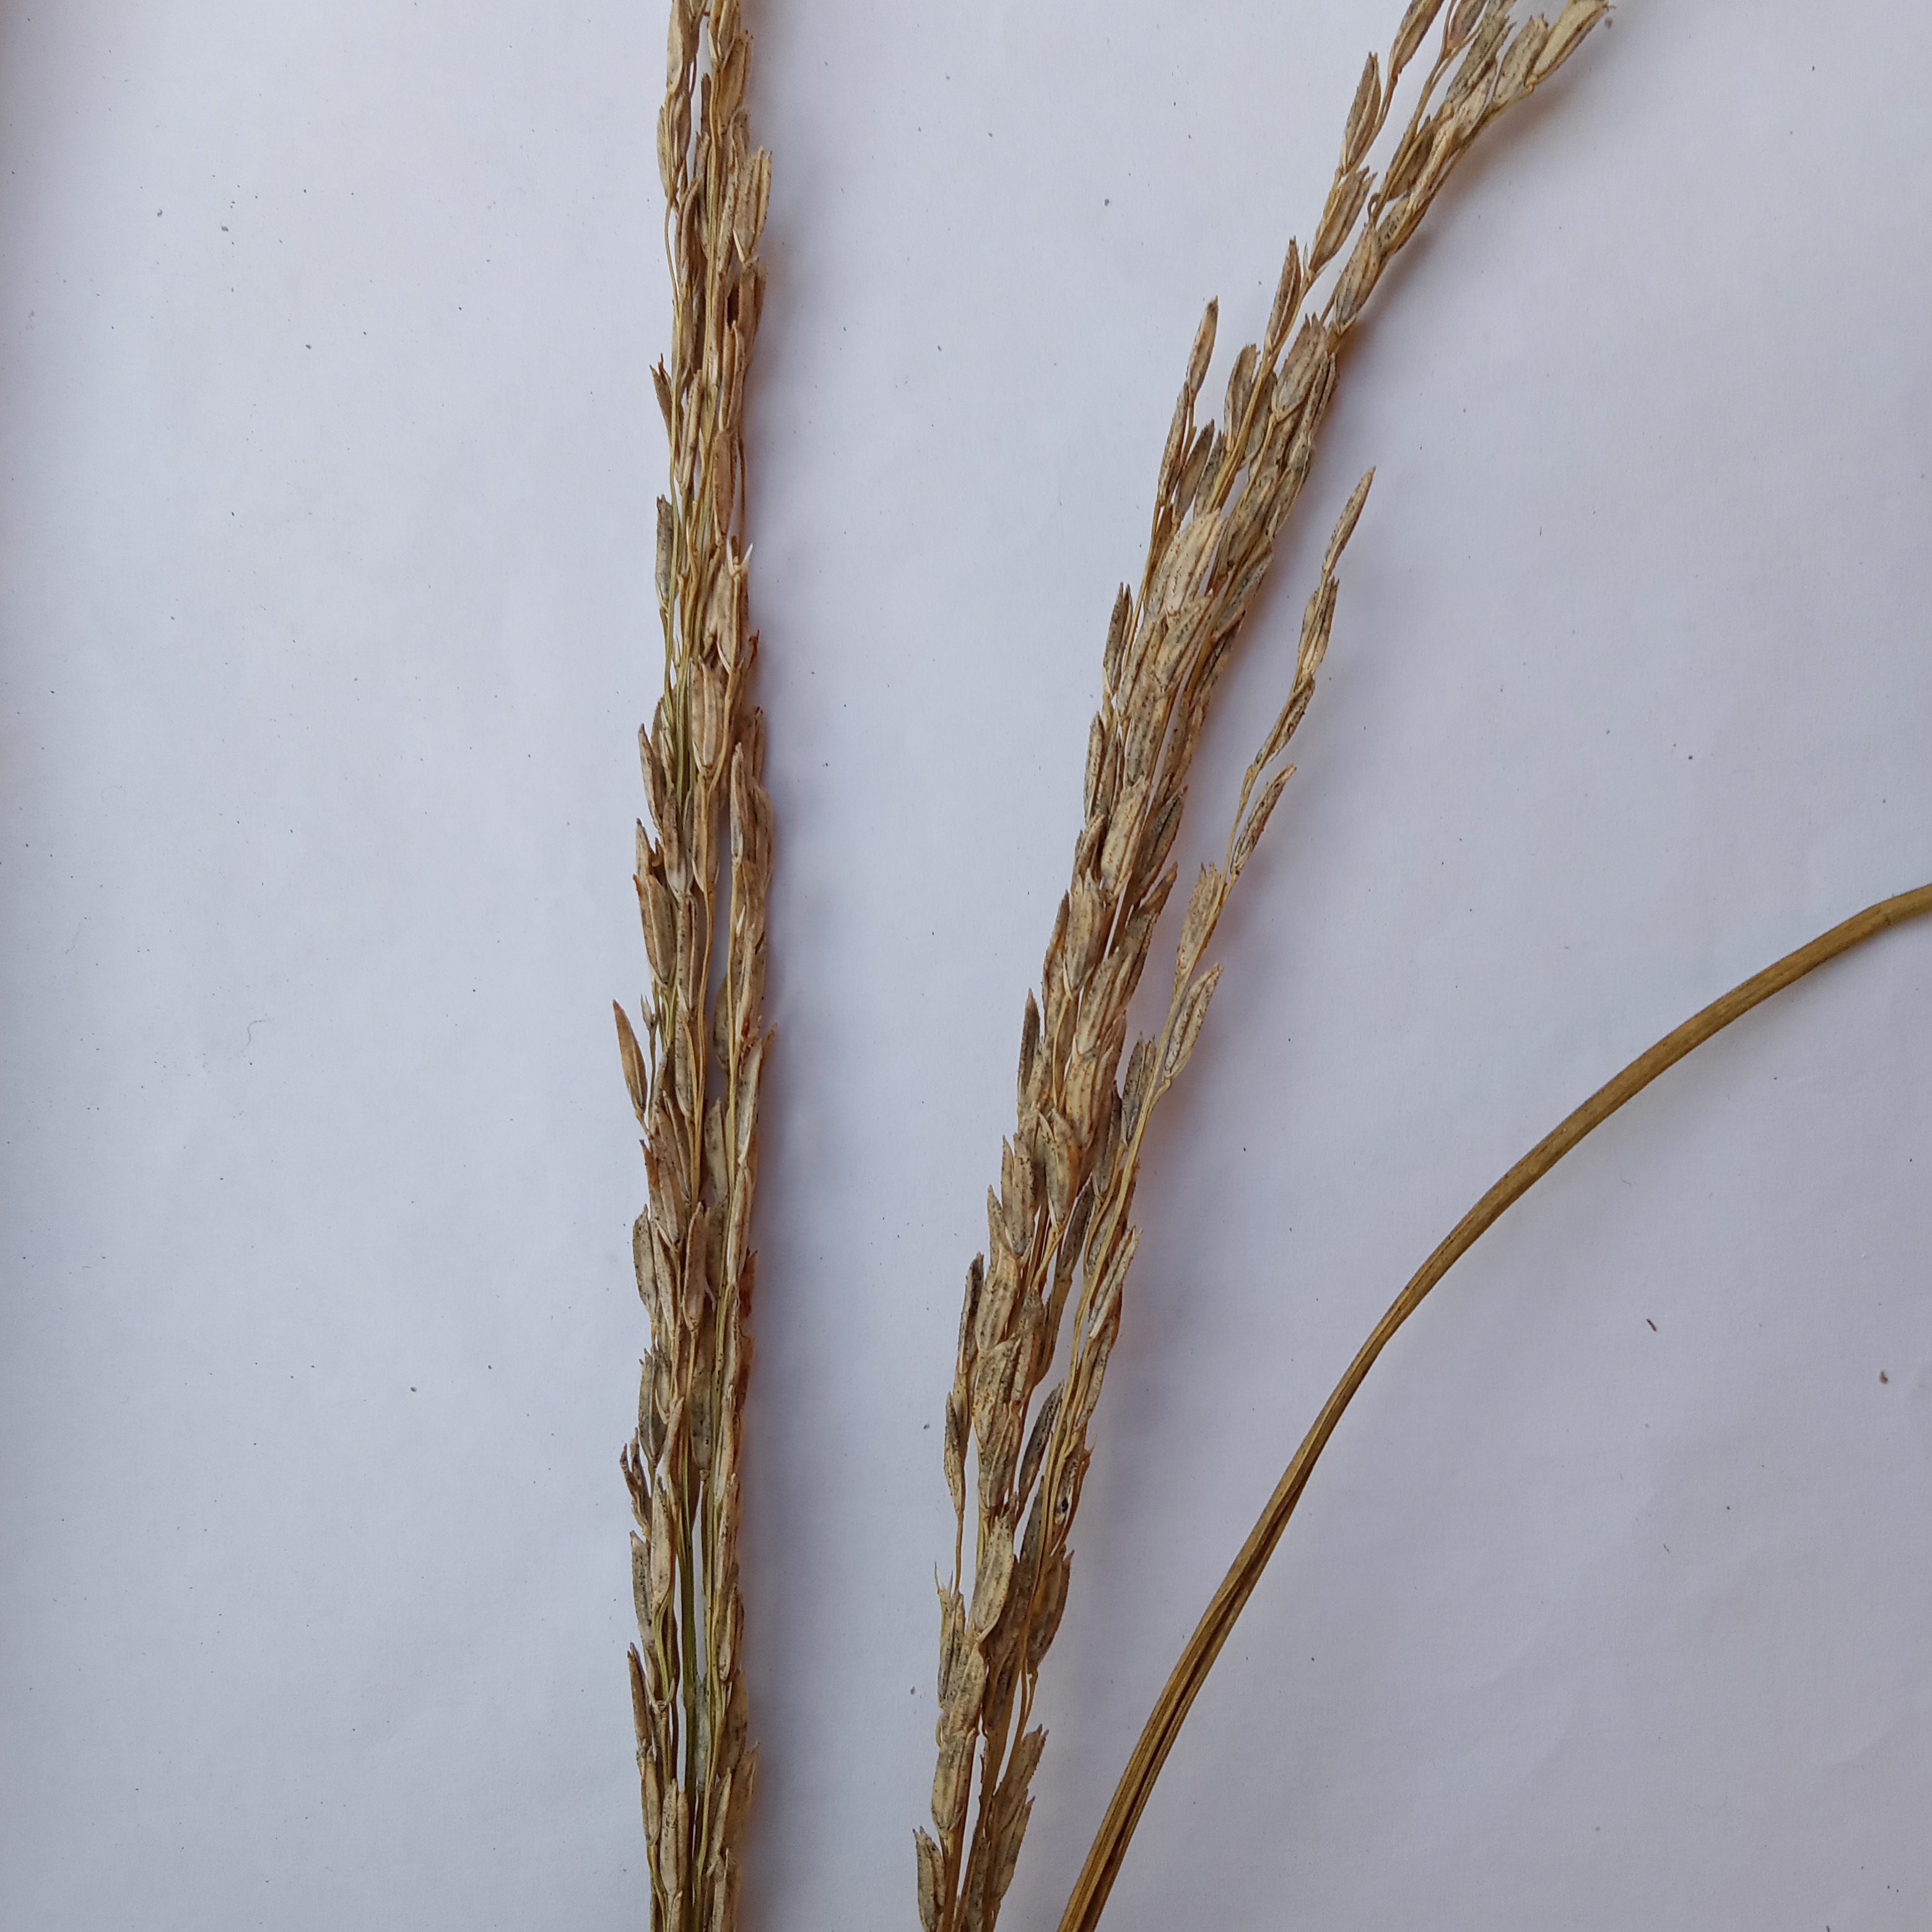
Nhãn: Bệnh Đạo ôn lá và cổ bông (Rice leaf and neck blast)